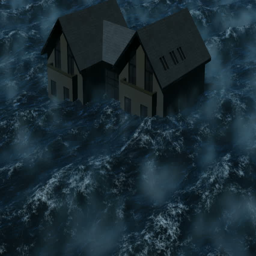
rising seas : a typical contemporary house consumed by the ocean during a flood